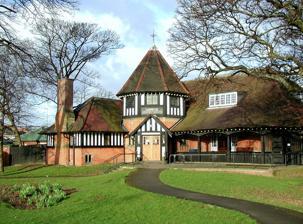
Building: Carnegie Heritage Centre
Country: United Kingdom
Year built: 1905
Grade II listed building in Hull, England The Carnegie Heritage Centre The Carnegie Heritage Centre is a grade II listed building in Hull , England, which was designed as a Carnegie library . Originally known as the Carnegie Free Library, the building opened in 1905 as  Hull's fifth branch library. Andrew Carnegie donated £3,000 towards its construction. It is situated at the gates of West Park, and is unusual among Carnegie libraries for its half-timbered construction (although not unique, there is a similar building in Stratford-upon-Avon ). It was used as a public library until 2003. Library services were then provided in a Learning Centre within the adjacent KC Stadium , and the former library had various uses and was then left empty. The Carnegie Heritage Action Team was created in 2006 to rescue the building and create a centre for local and family history resources.  The centre opened in August 2008, and is now run by the Carnegie Heritage Centre ltd. The centre received material from the local history collections of Hull College when the college's local history unit closed down, and the East Yorkshire Family History Society rents space in the  centre to house its research material. A bindery operates from the premises, and a variety of local history events take place including WEA courses in local history. References